Cooks Run (Neshaminy Creek tributary)

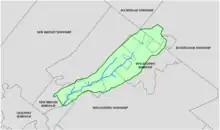
Watershed Map

Cooks Run rises adjacent to the Pennsylvania Route 611 bypass near the current location of Doylestown Hospital and runs generally southwest to its confluence at Neshaminy Creek and Miller Point at the Wilma Quinlan Nature Preserve.